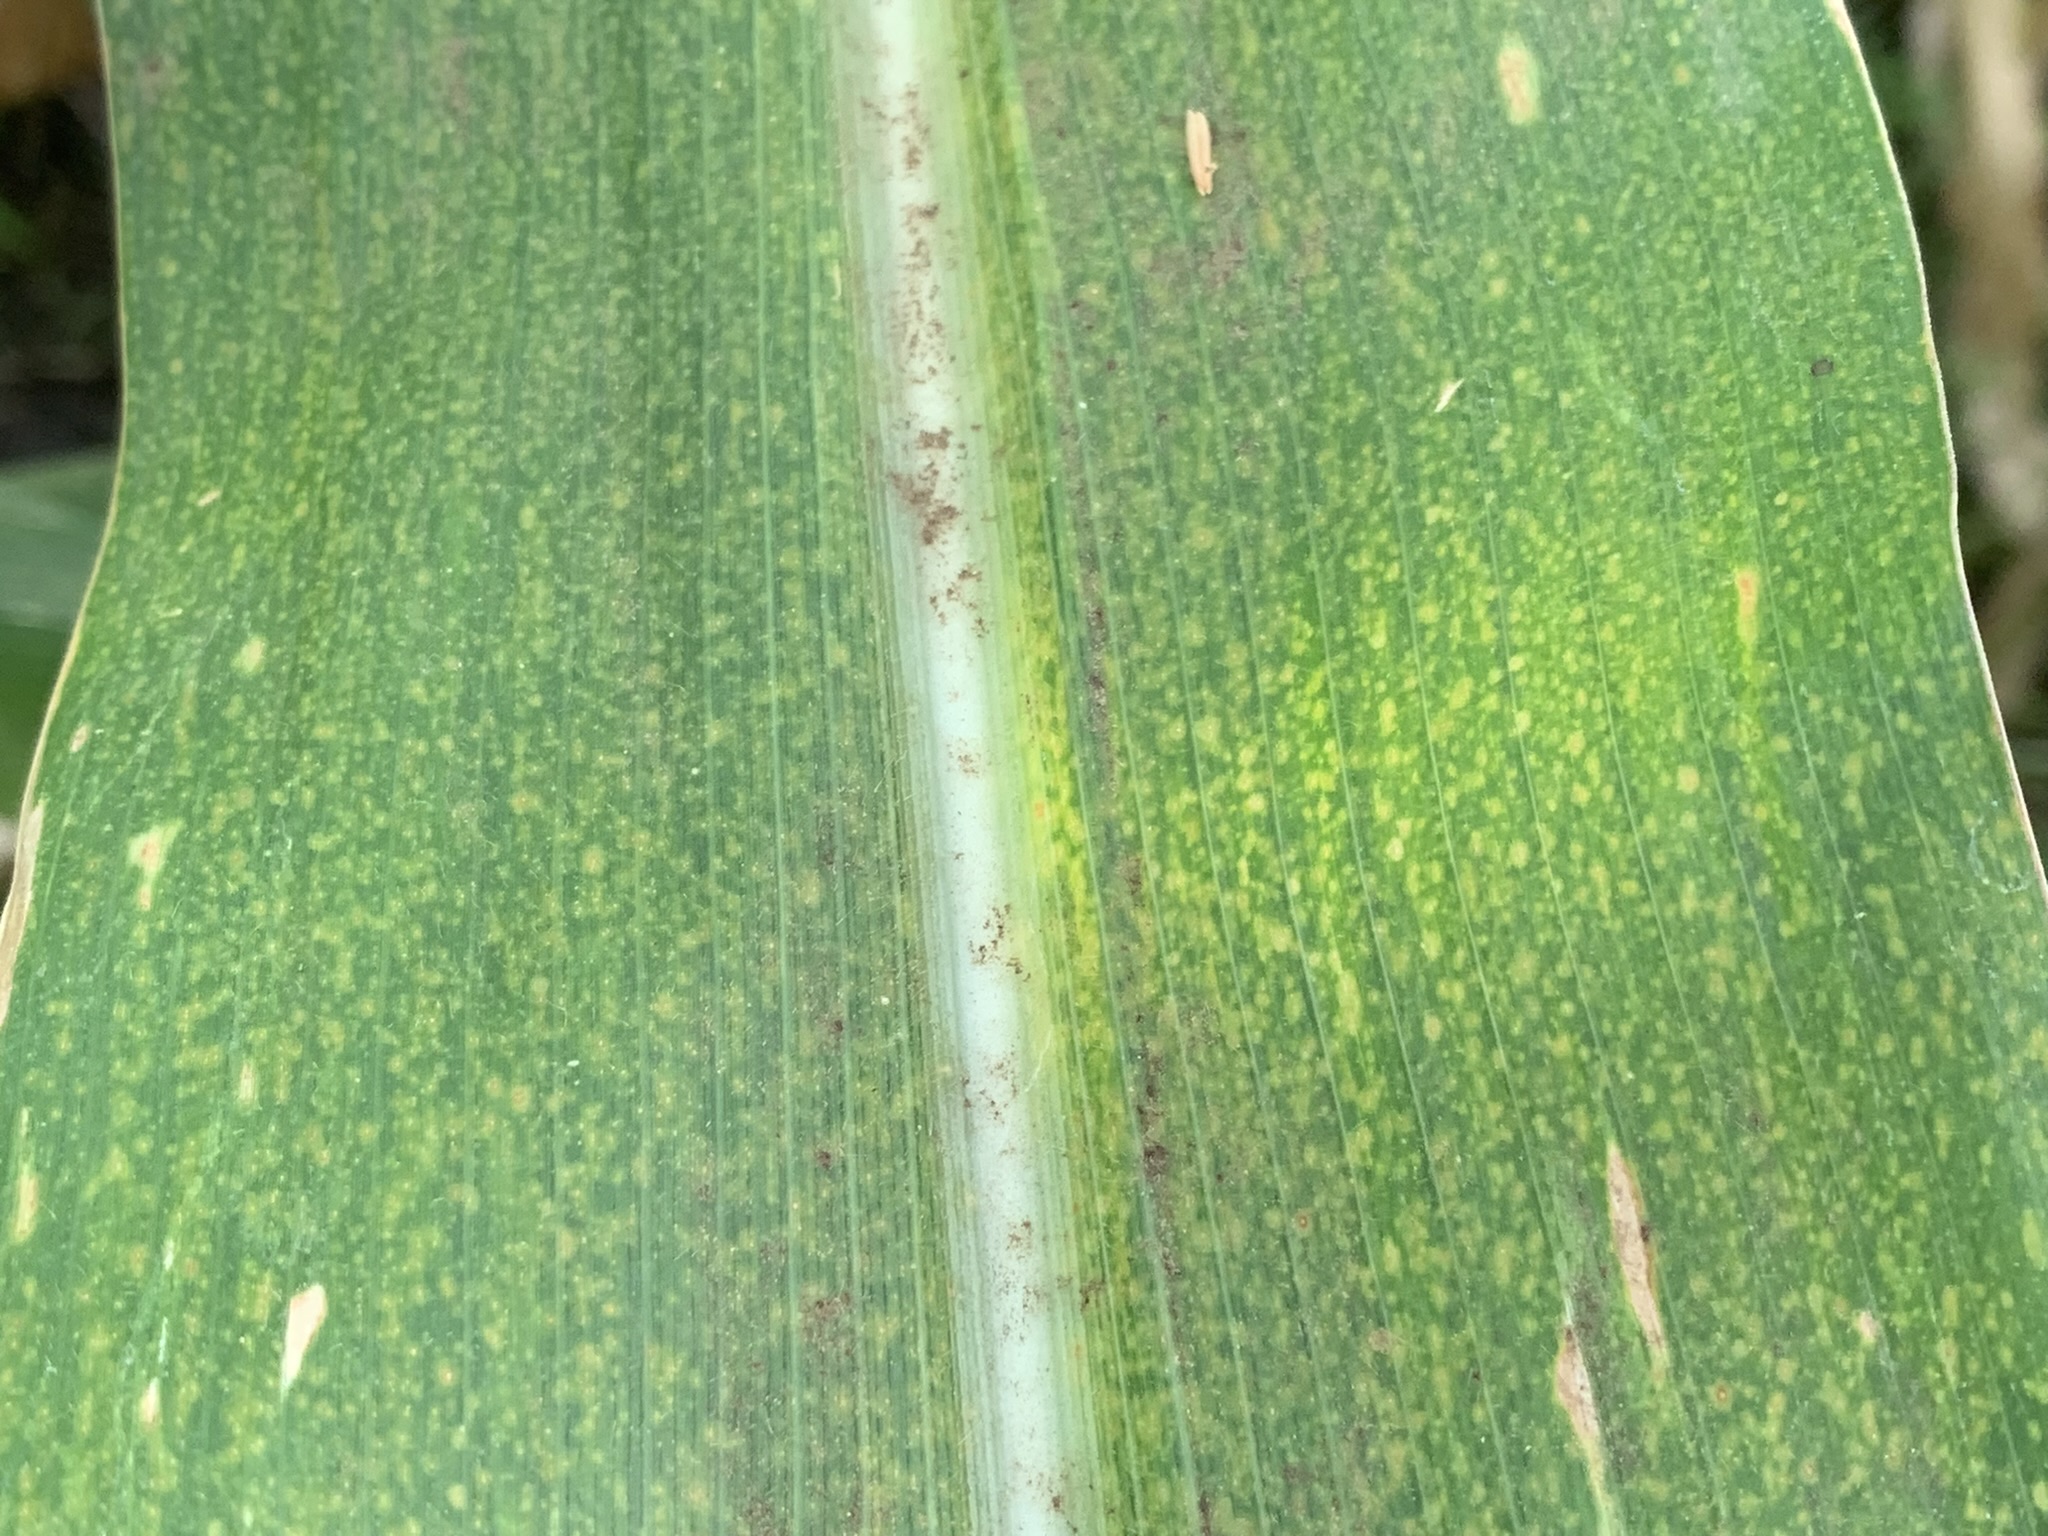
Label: MLN